Trams in Portugal

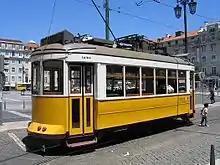
Lisbon tram.

The "amarelos da Carris" (English:"Yellows of the Rails") are a symbol of Lisbon, plying the narrow streets, steep and winding.